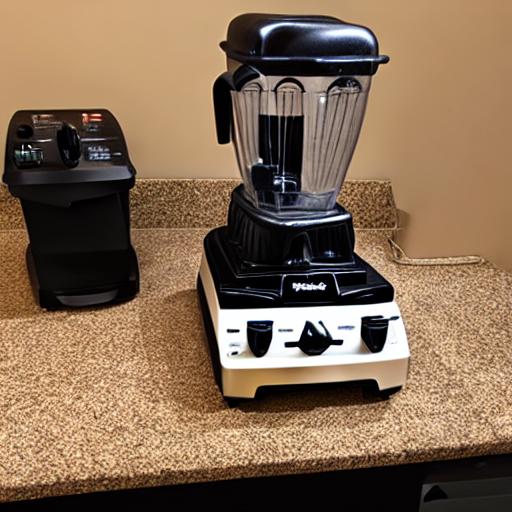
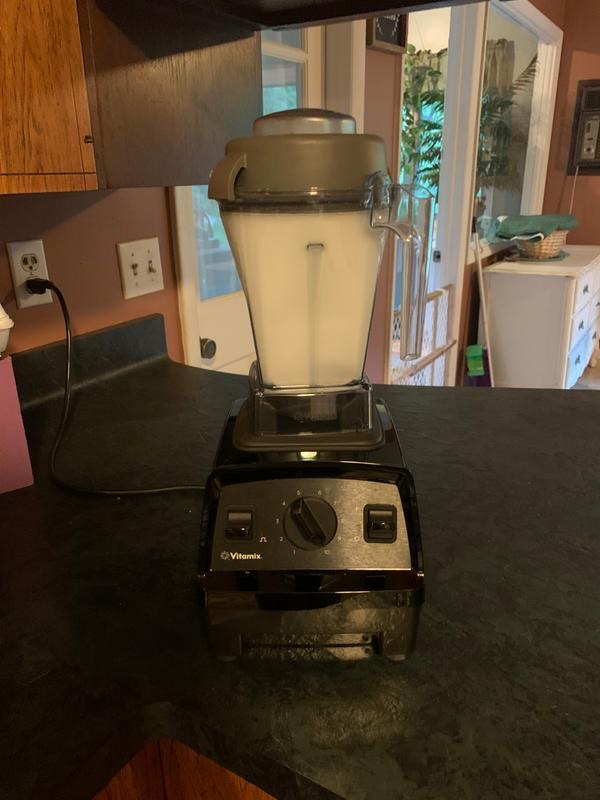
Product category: items_blender
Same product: no